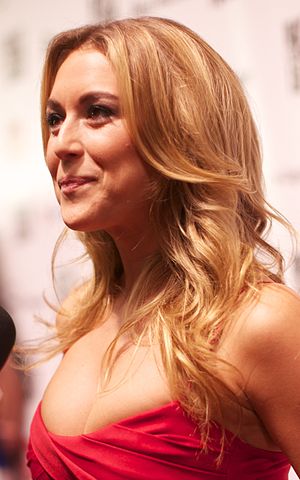
Alexa Vega
PenaVega ved premieren på Machete Kills i 2013.
Alexa Ellesse PenaVega er en amerikansk skuespiller, som bl.a. andet er kendt for sin rolle som Carmen Cortez i Spy Kids-filmserien. PenaVega har også medvirket i The Hunters og Machete Kills i 2013. Hun er også kendt for at har været med mange skuespillere som Emily Osment, Antonio Banderas, Daryl Sabara, og mange andre.